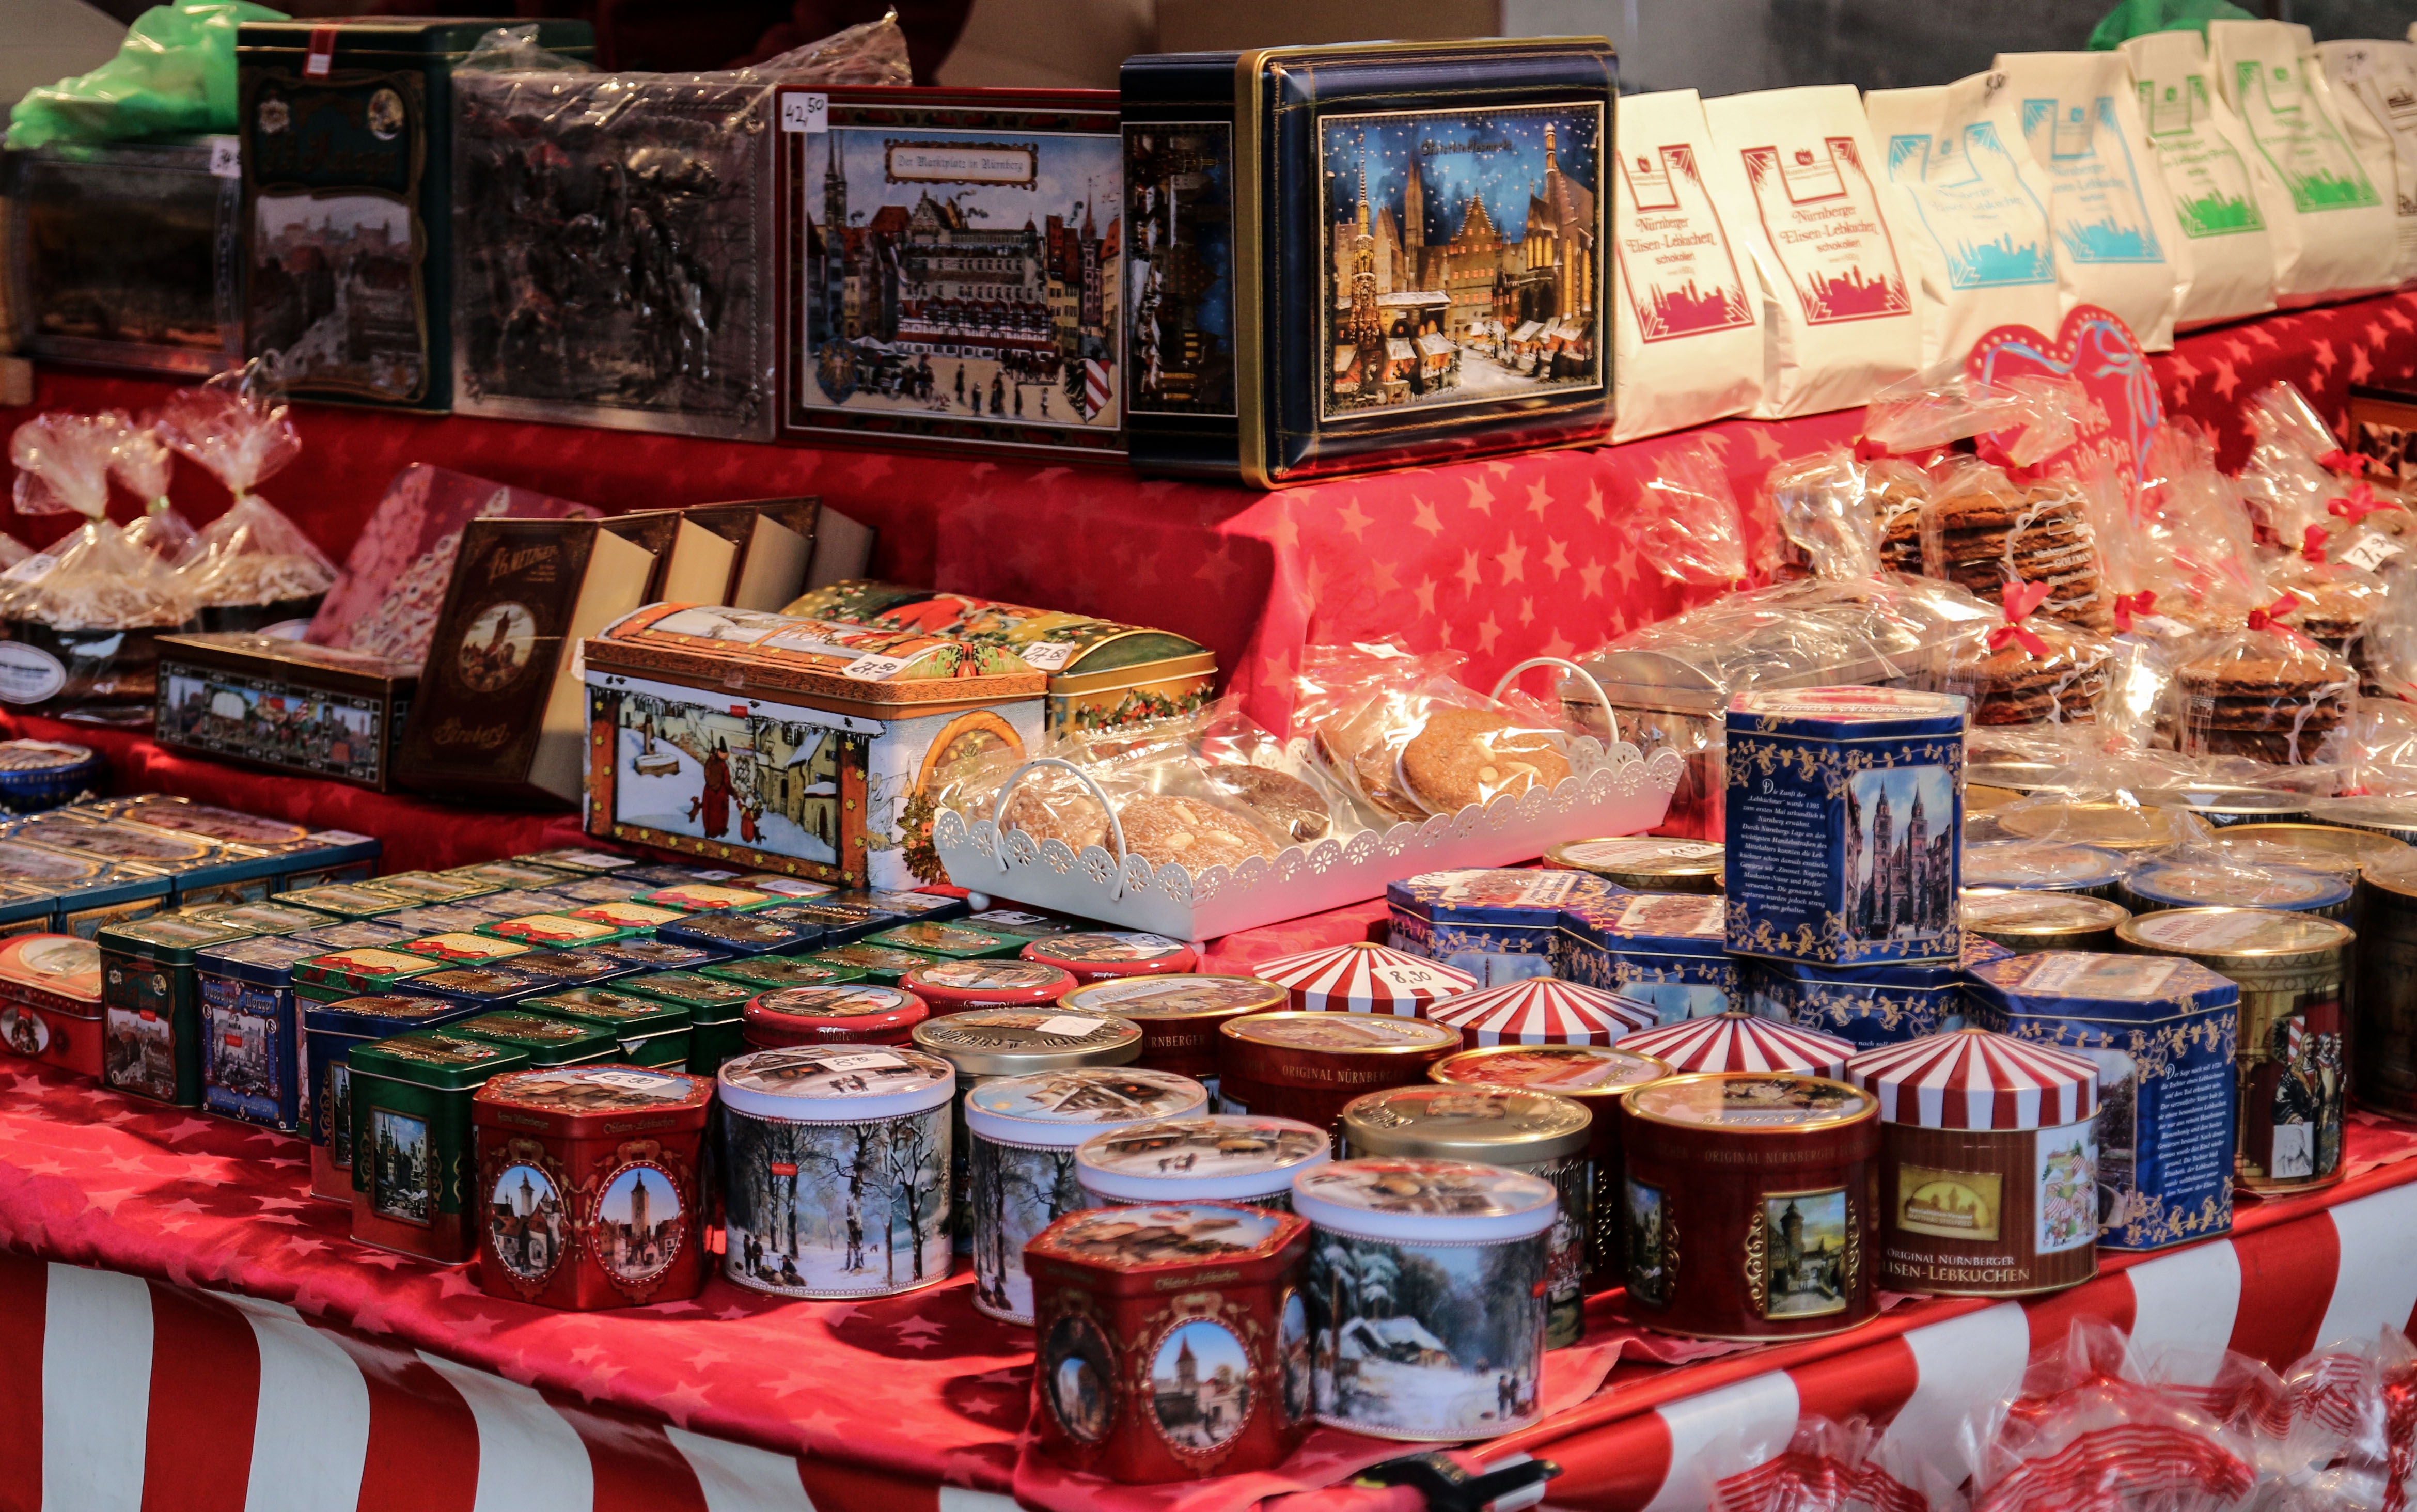
city, food, vendor, bazaar, market, marketplace, dessert, public space, stall, grocery store, christmas market, fair, gingerbread, nuremberg, human settlement, gingerbread cans